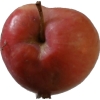
Label: Apple 10